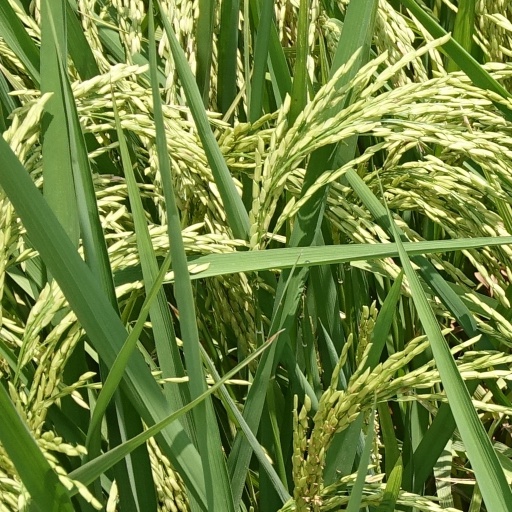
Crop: rice